Feather River Route

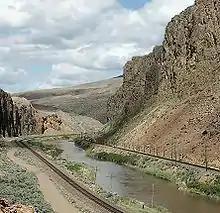
Palisade Canyon on the Humboldt River, between Battle Mountain and Carlin. The Feather River Route and Overland Route run parallel on opposite sides of the river

In 1957, a portion of the route between Oroville and Intake had to be relocated to make way for the Oroville Dam. The new line features the North Fork Bridge,